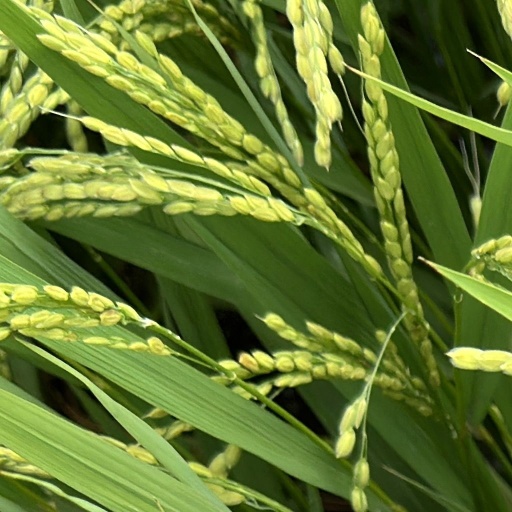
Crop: rice